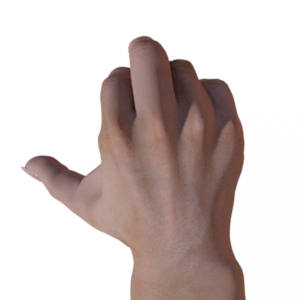
Label: rock